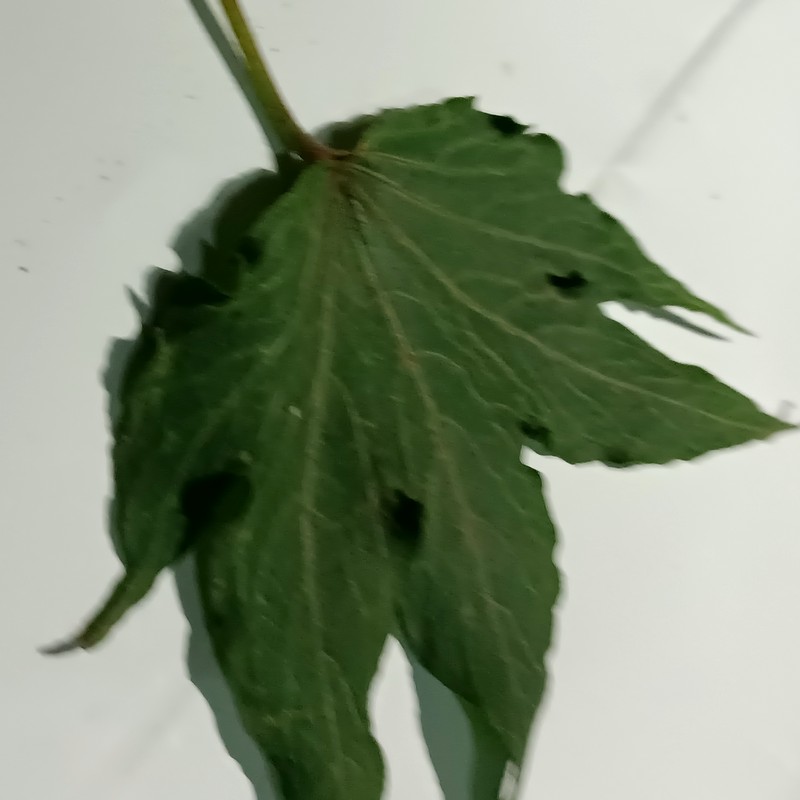
Label: Herbicide Growth Damage